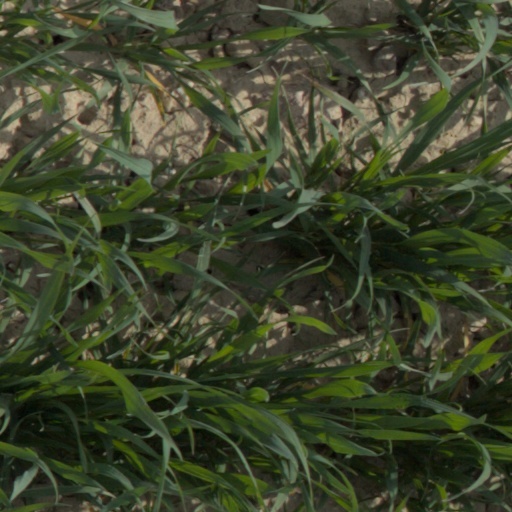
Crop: wheat